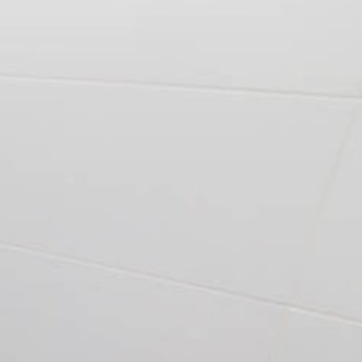
Material: tile